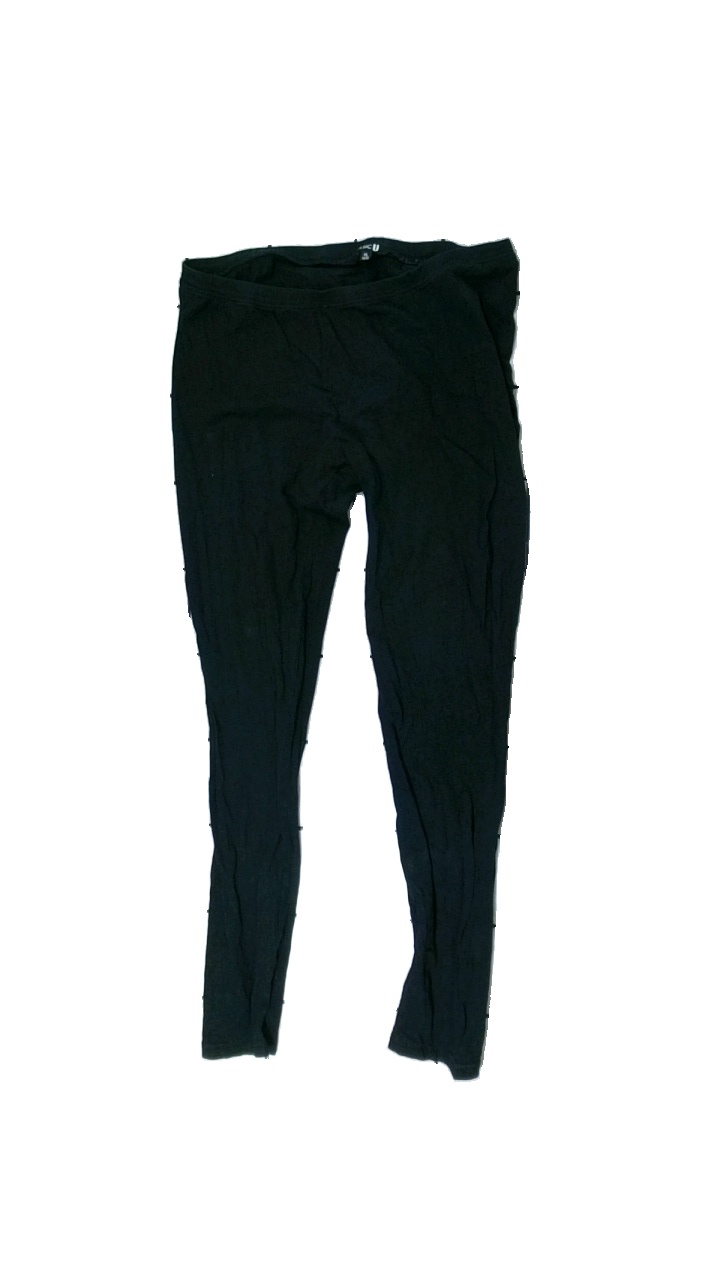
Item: Trousers (Ladies)
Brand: Basicu
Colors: Black
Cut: Regular
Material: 100% cotton
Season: All
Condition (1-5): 2
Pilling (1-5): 3
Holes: Minor
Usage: Export
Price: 50-100